Eciton burchellii

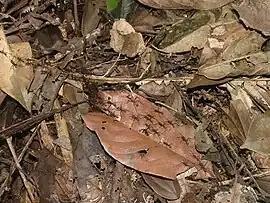
A trail of foraging "Eciton burchellii"

"Eciton burchellii" raids move as a loose swarm over the leaf litter. This allows for smaller prey to take shelter in the crevices of the leaf litter to hide from the oncoming ants. Since numerous insects and other small prey can escape the swarm, the frequent raids of the ants do not completely deplete an area's prey reserves. This chronic predation by the colonies will evolutionarily favor insects and other prey that possess adaptions to counteract the ants, such as chemical weaponry for defense or those that sexually mature at a smaller size. Since the larger "Eciton burchellii" ants require more prey for energy than other smaller ant colonies, only high biomass patches of prey will provide them with enough food. If the prey density in an area is too small, the colony may be forced to abandon the area and move on.